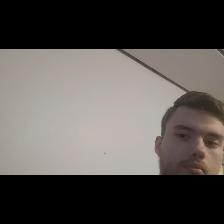
Label: Human